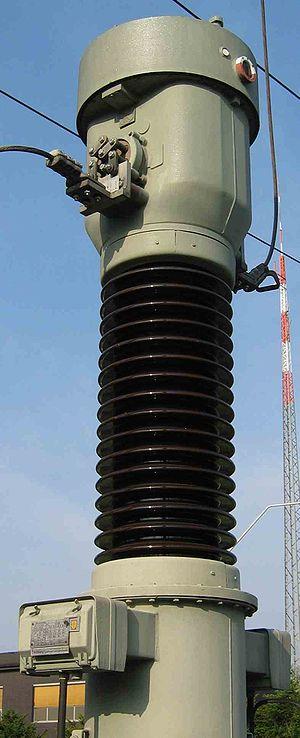
Selon la définition de la Commission électrotechnique internationale, un transformateur de mesure est un transformateur destiné à alimenter des appareils de mesure, des compteurs, des relais et autres appareils analogues. Ils sont utilisés pour permettre la mesure de la tension ou du courant quand ceux-ci ont une valeur trop élevée pour être mesurée directement. Ils doivent transformer la tension ou le courant de manière proportionnelle et sans déphasage.
Un transformateur électrique est une machine électrique permettant de modifier les valeurs de tension et d'intensité du courant délivrées par une source d'énergie électrique alternative, en un système de tension et de courant de valeurs différentes, mais de même fréquence et de même forme. Il effectue cette transformation avec un excellent rendement.